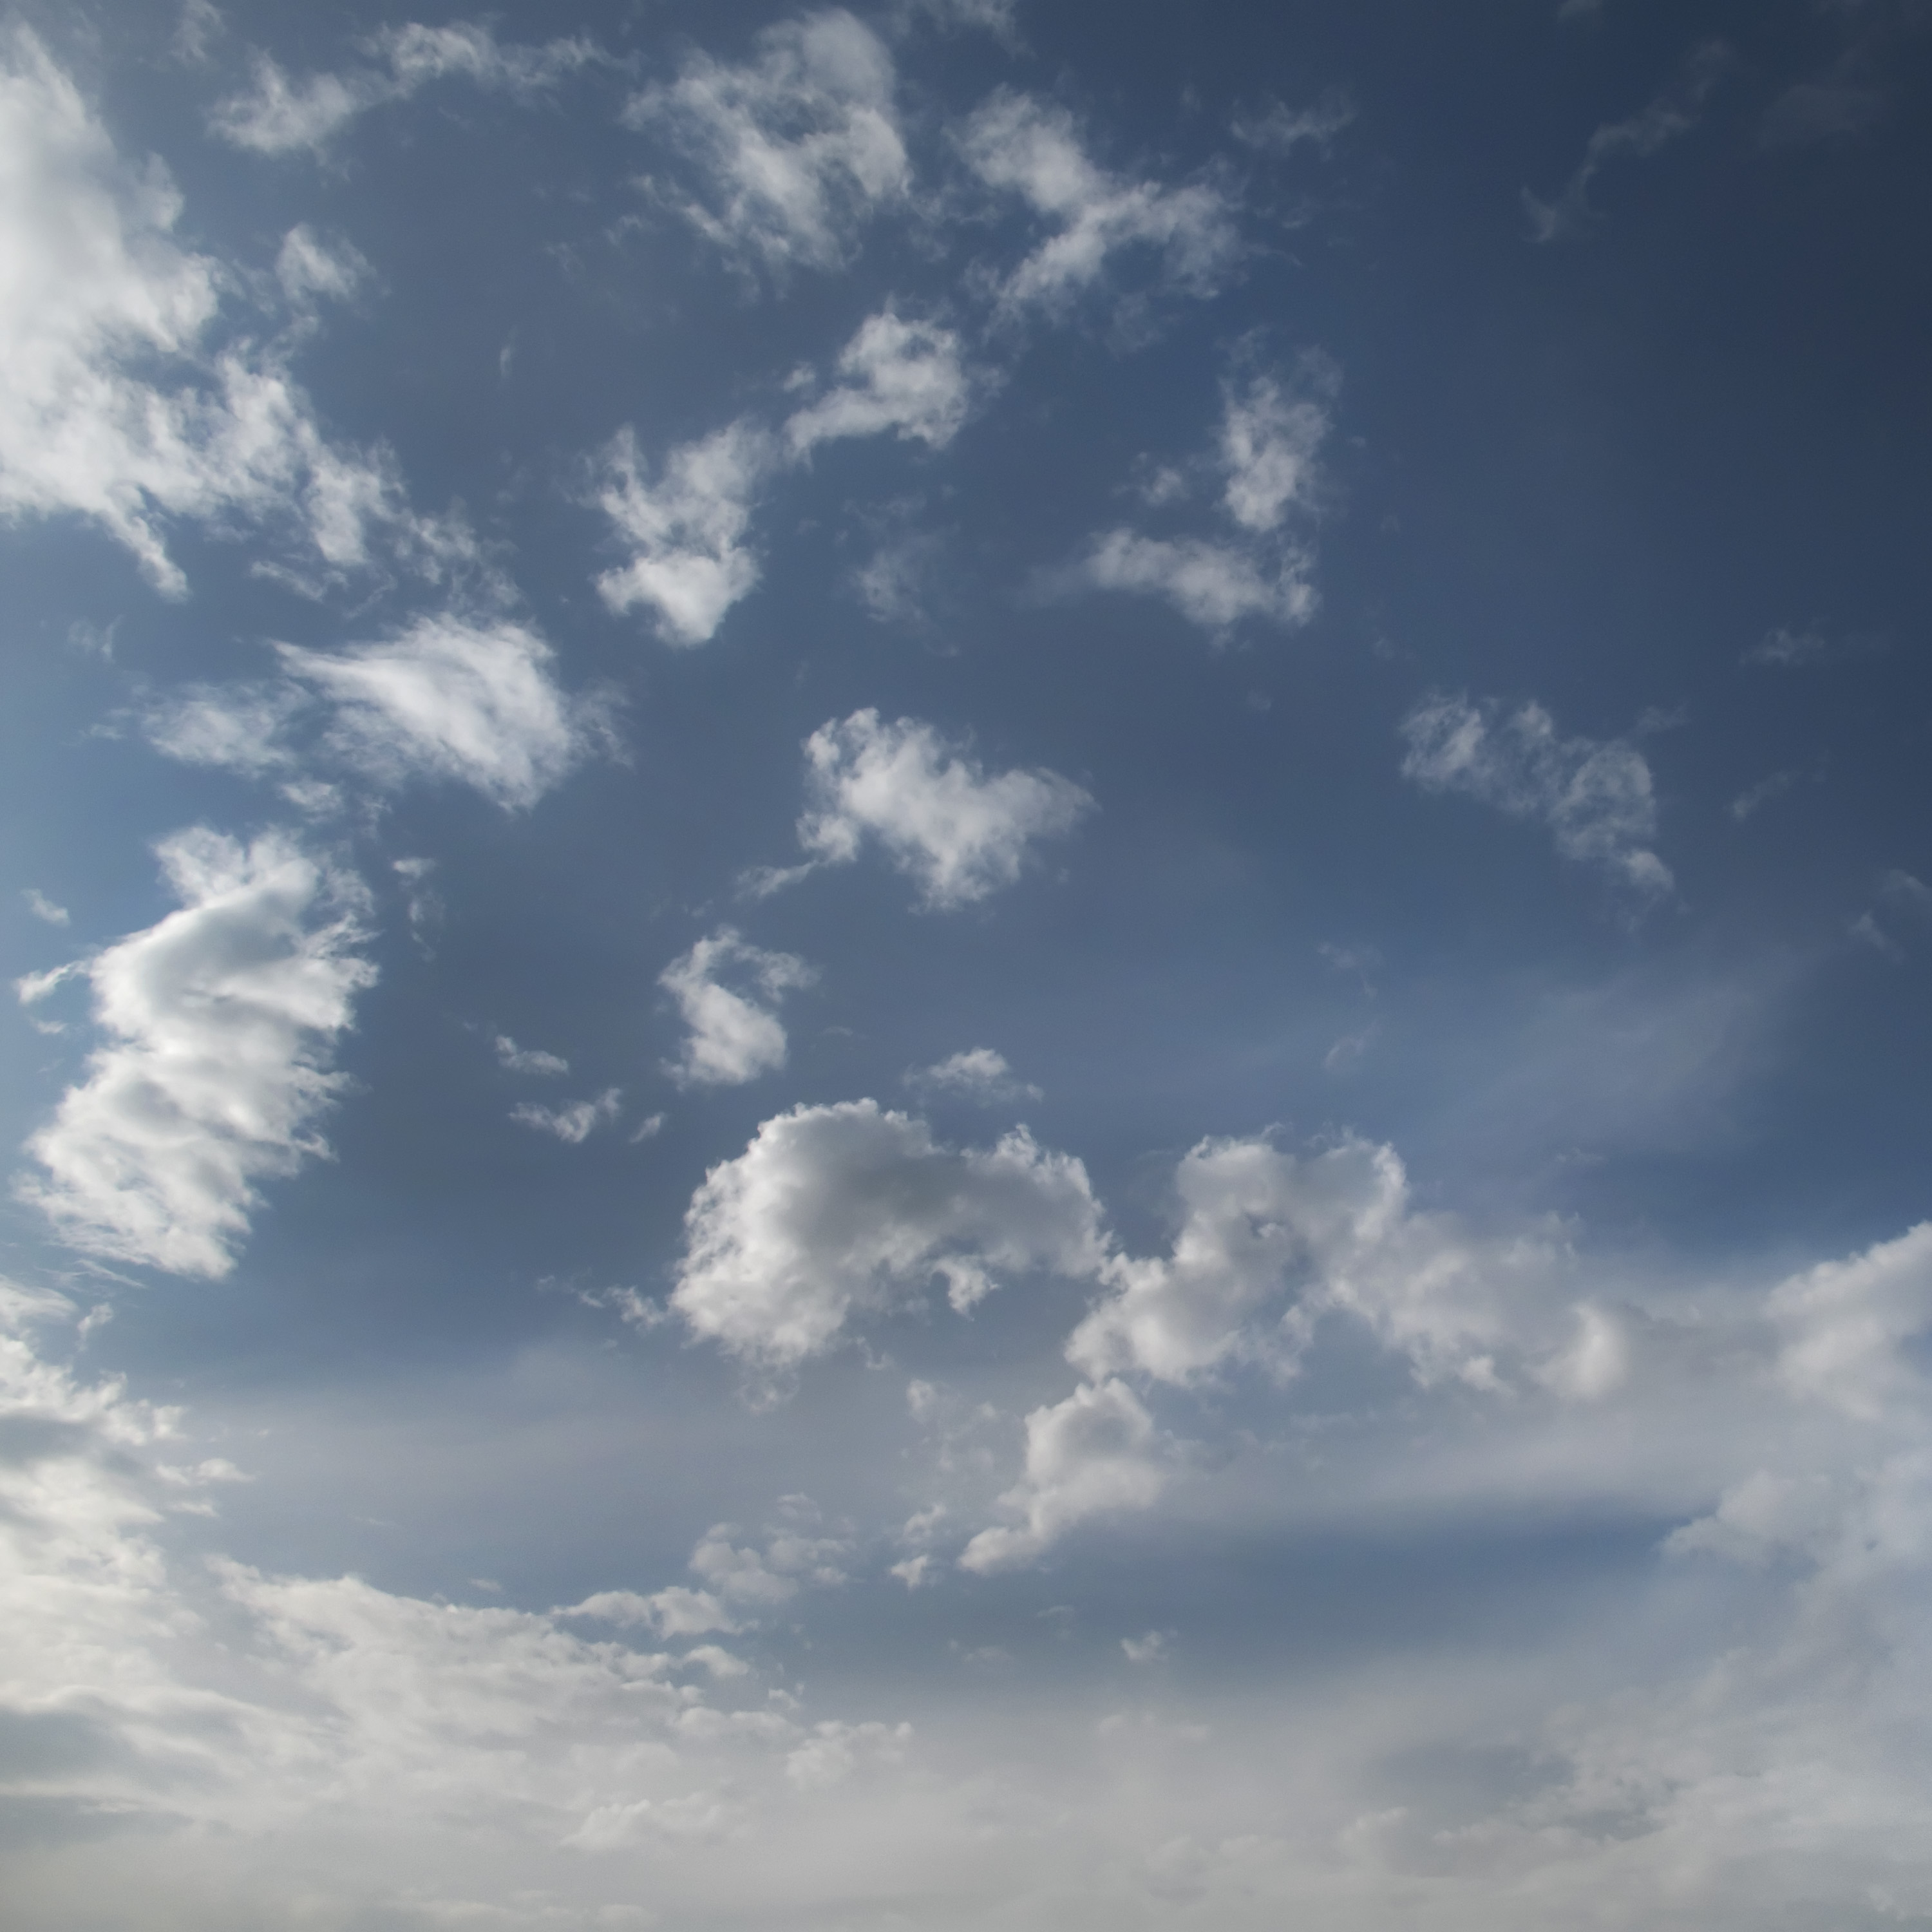
horizon, cloud, sky, sunlight, atmosphere, daytime, cumulus, meteorological phenomenon, atmosphere of earth